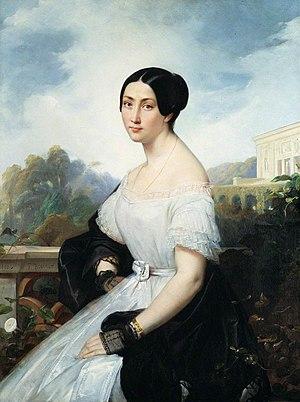
Giulia Grisi
Giulia Grisi est une cantatrice italienne née le 22 mai 1811 à Milan, alors capitale du Royaume d'Italie, et morte le 29 novembre 1869 à Berlin.